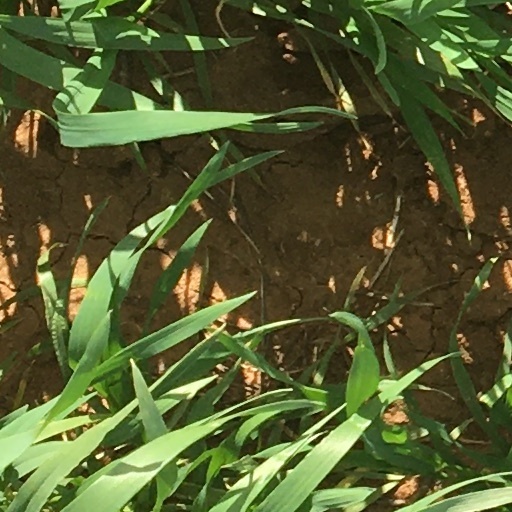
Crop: wheat